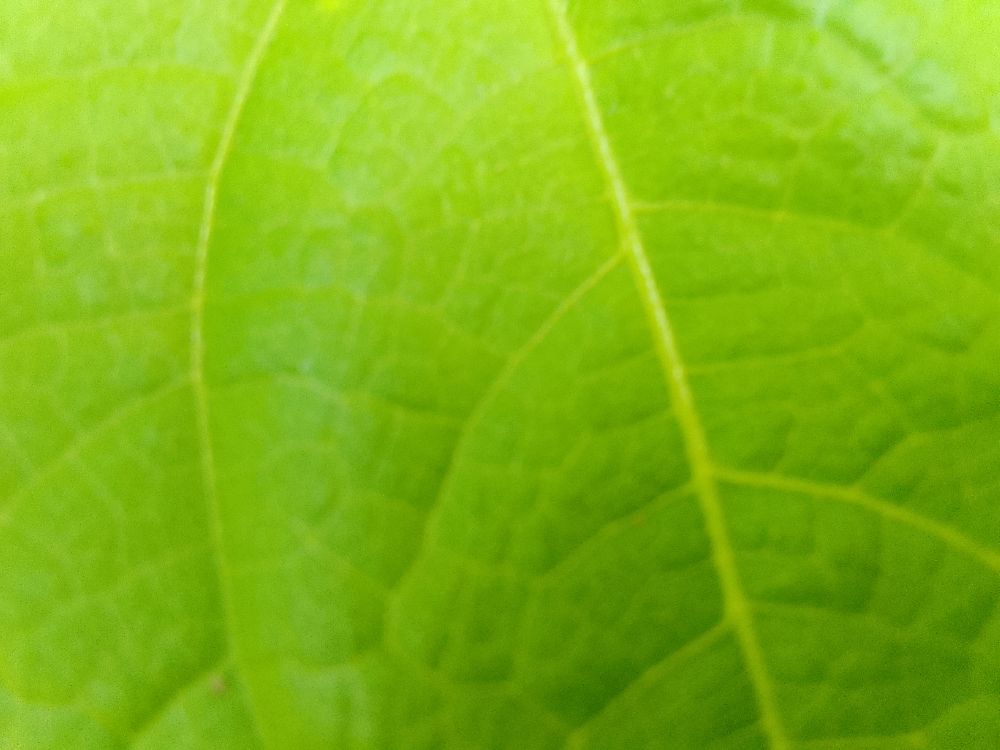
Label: healthy